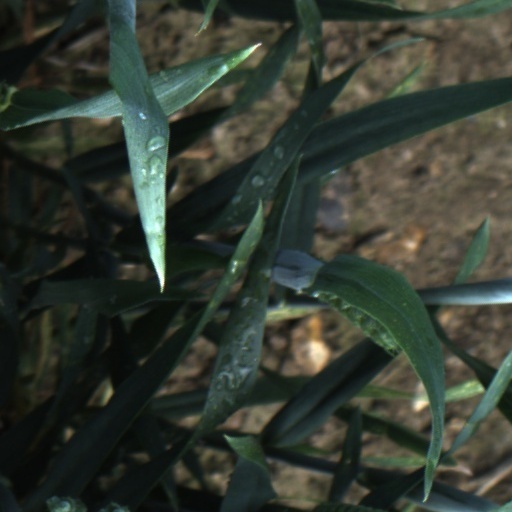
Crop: wheat